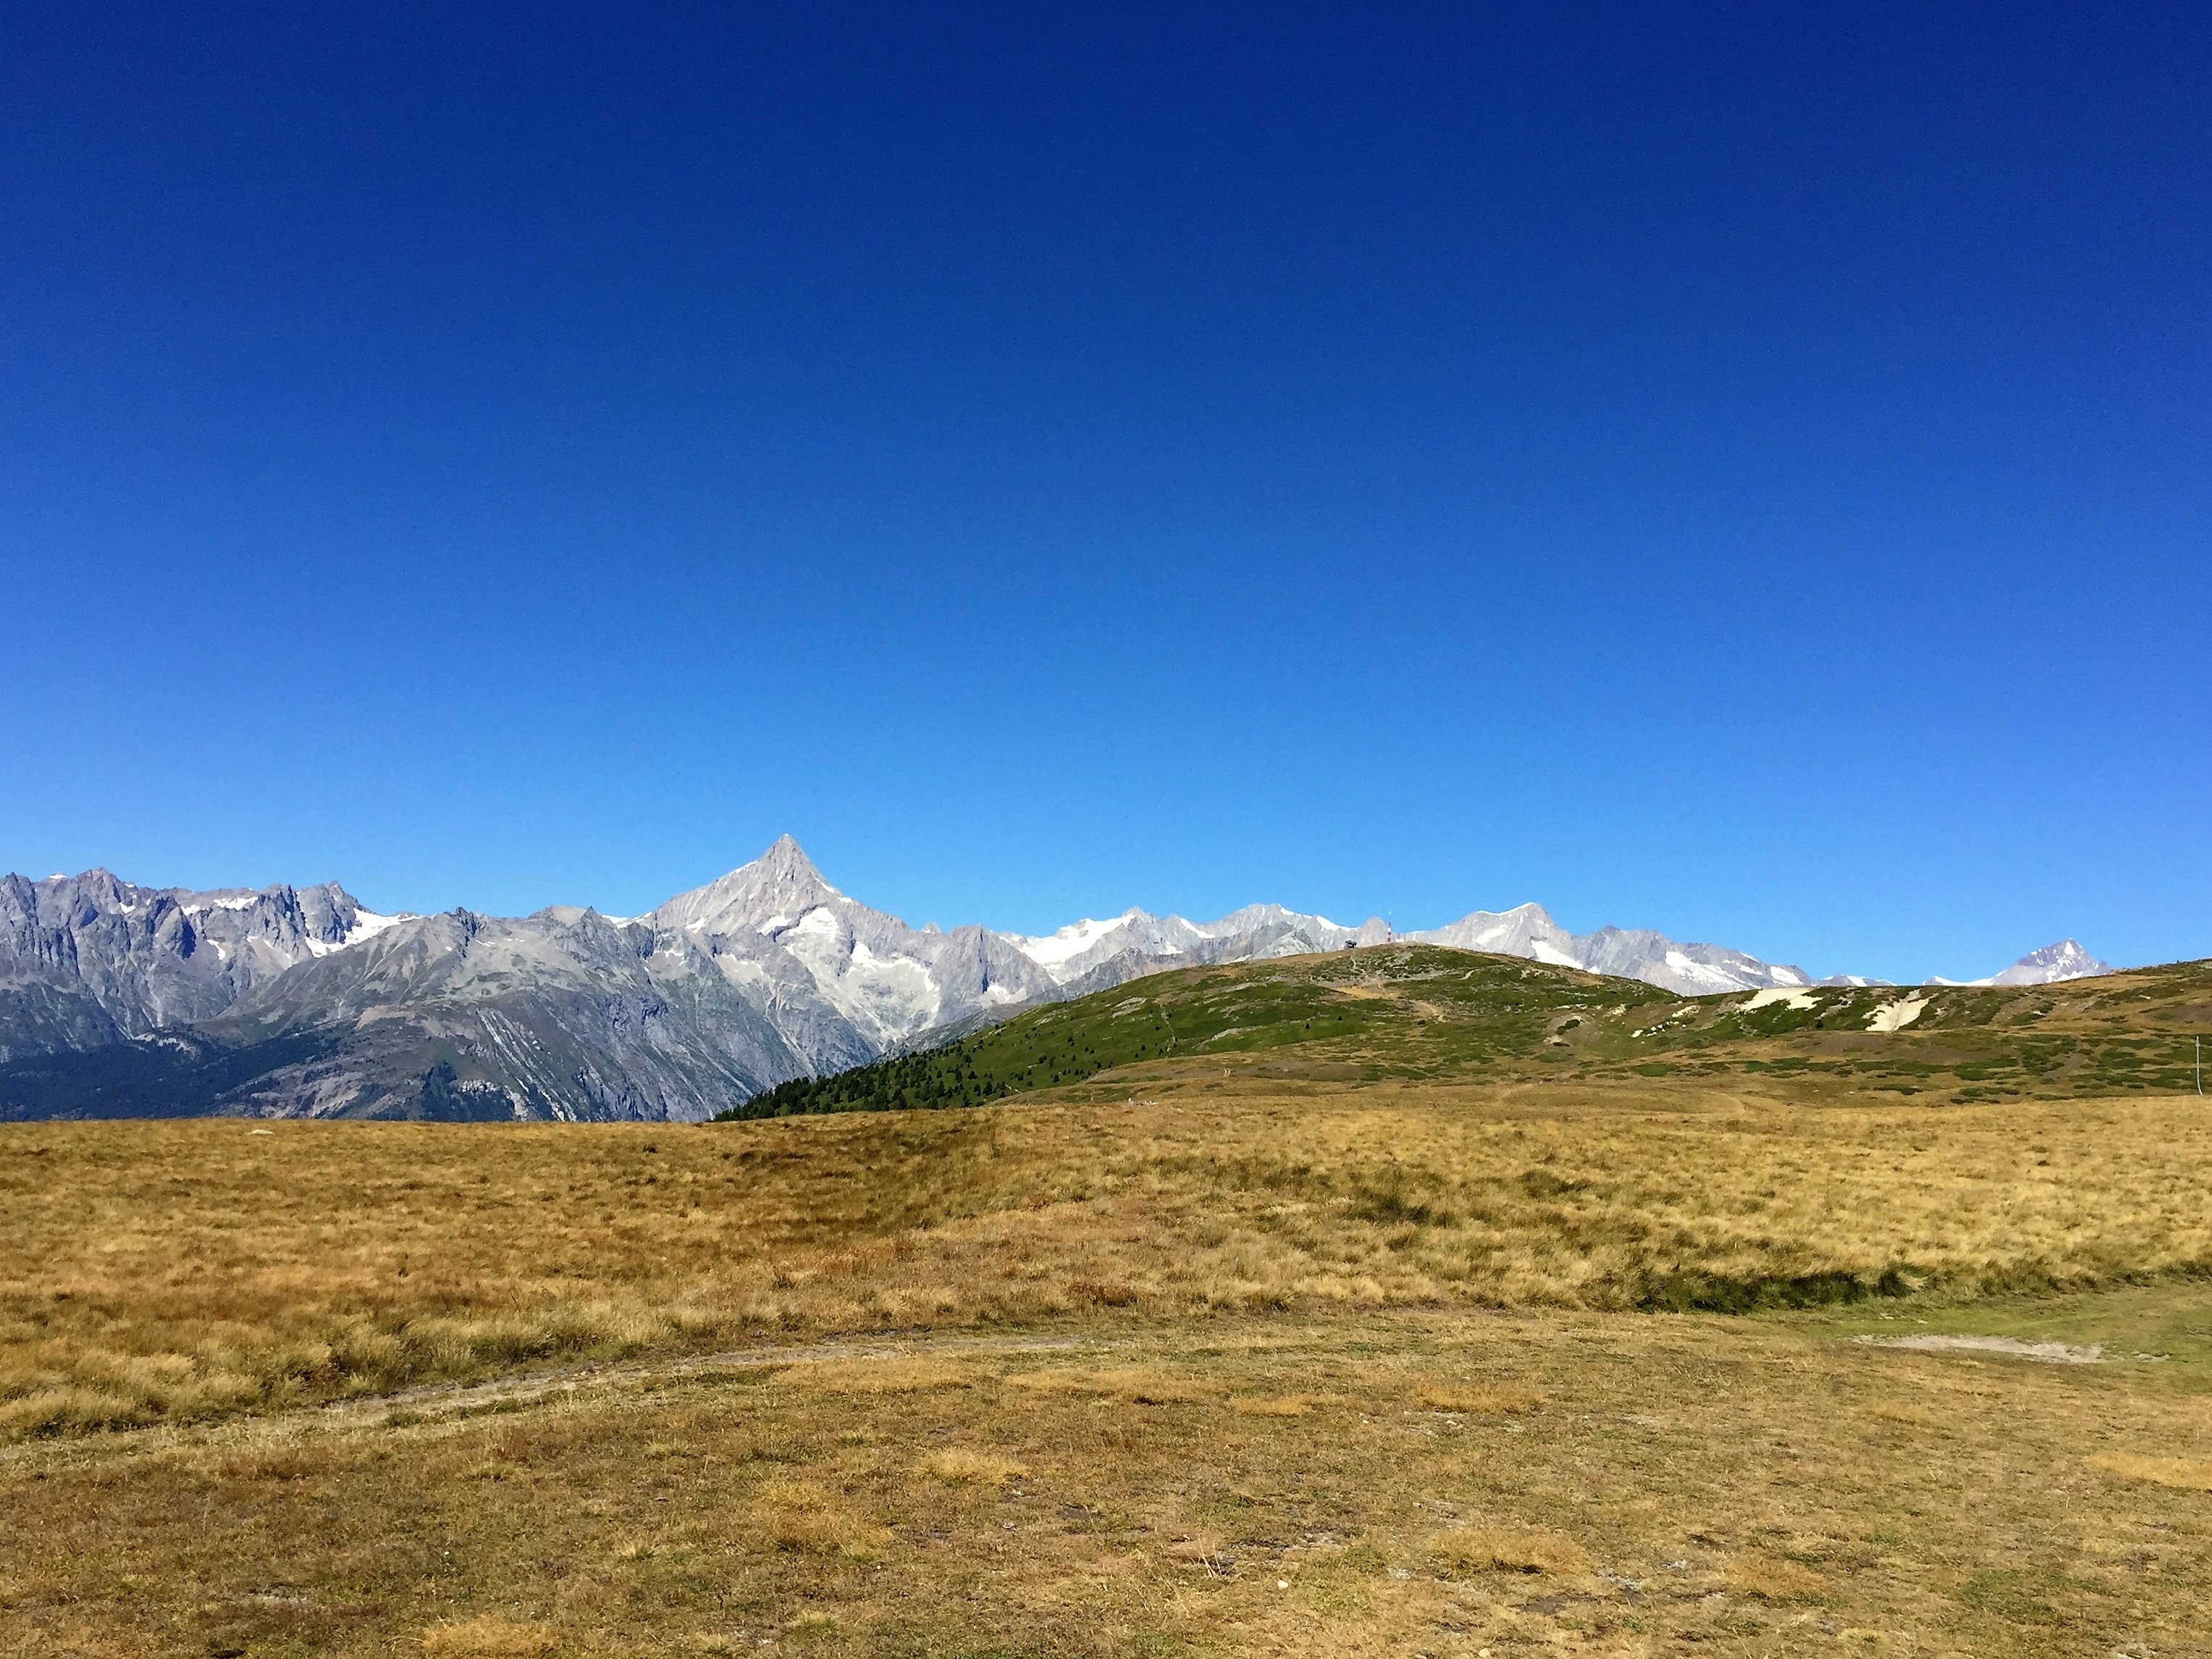
landscape, tree, nature, grass, wilderness, mountain, cloud, sky, field, meadow, prairie, hill, valley, mountain range, pasture, alpine, blue, yellow, highland, national park, ridge, plain, summit, stones, massif, mountains, alps, grassland, plateau, switzerland, fell, elevation, ecosystem, tundra, steppe, mountain pass, hill station, continental divide, mountainous landforms, ecoregion, shrubland, plant community, mount scenery